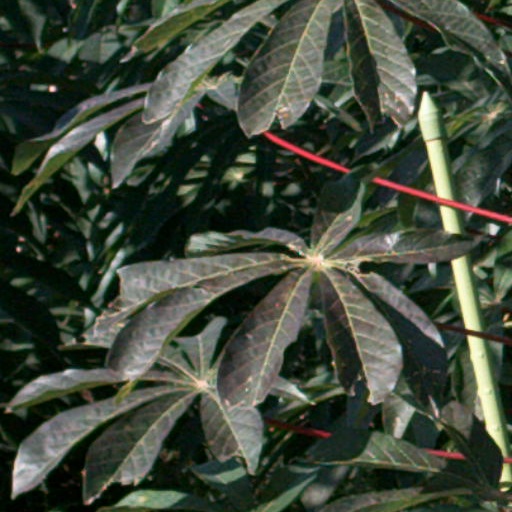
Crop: cassava